David Lynch

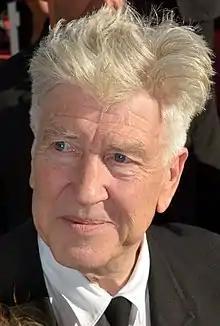
Lynch attending the 2017 Cannes Film Festival

In 2009, Lynch produced a documentary Web series directed by his son Austin Lynch and friend Jason S., "Interview Project". Interested in working with Werner Herzog, in 2009 Lynch collaborated on Herzog's film "My Son, My Son, What Have Ye Done". With a nonstandard narrative, the film is based on a true story of an actor who committed matricide while acting in a production of the "Oresteia", and stars Grace Zabriskie. In 2009, Lynch had plans to direct a documentary on Maharishi Mahesh Yogi consisting of interviews with people who knew him, but nothing came of it.